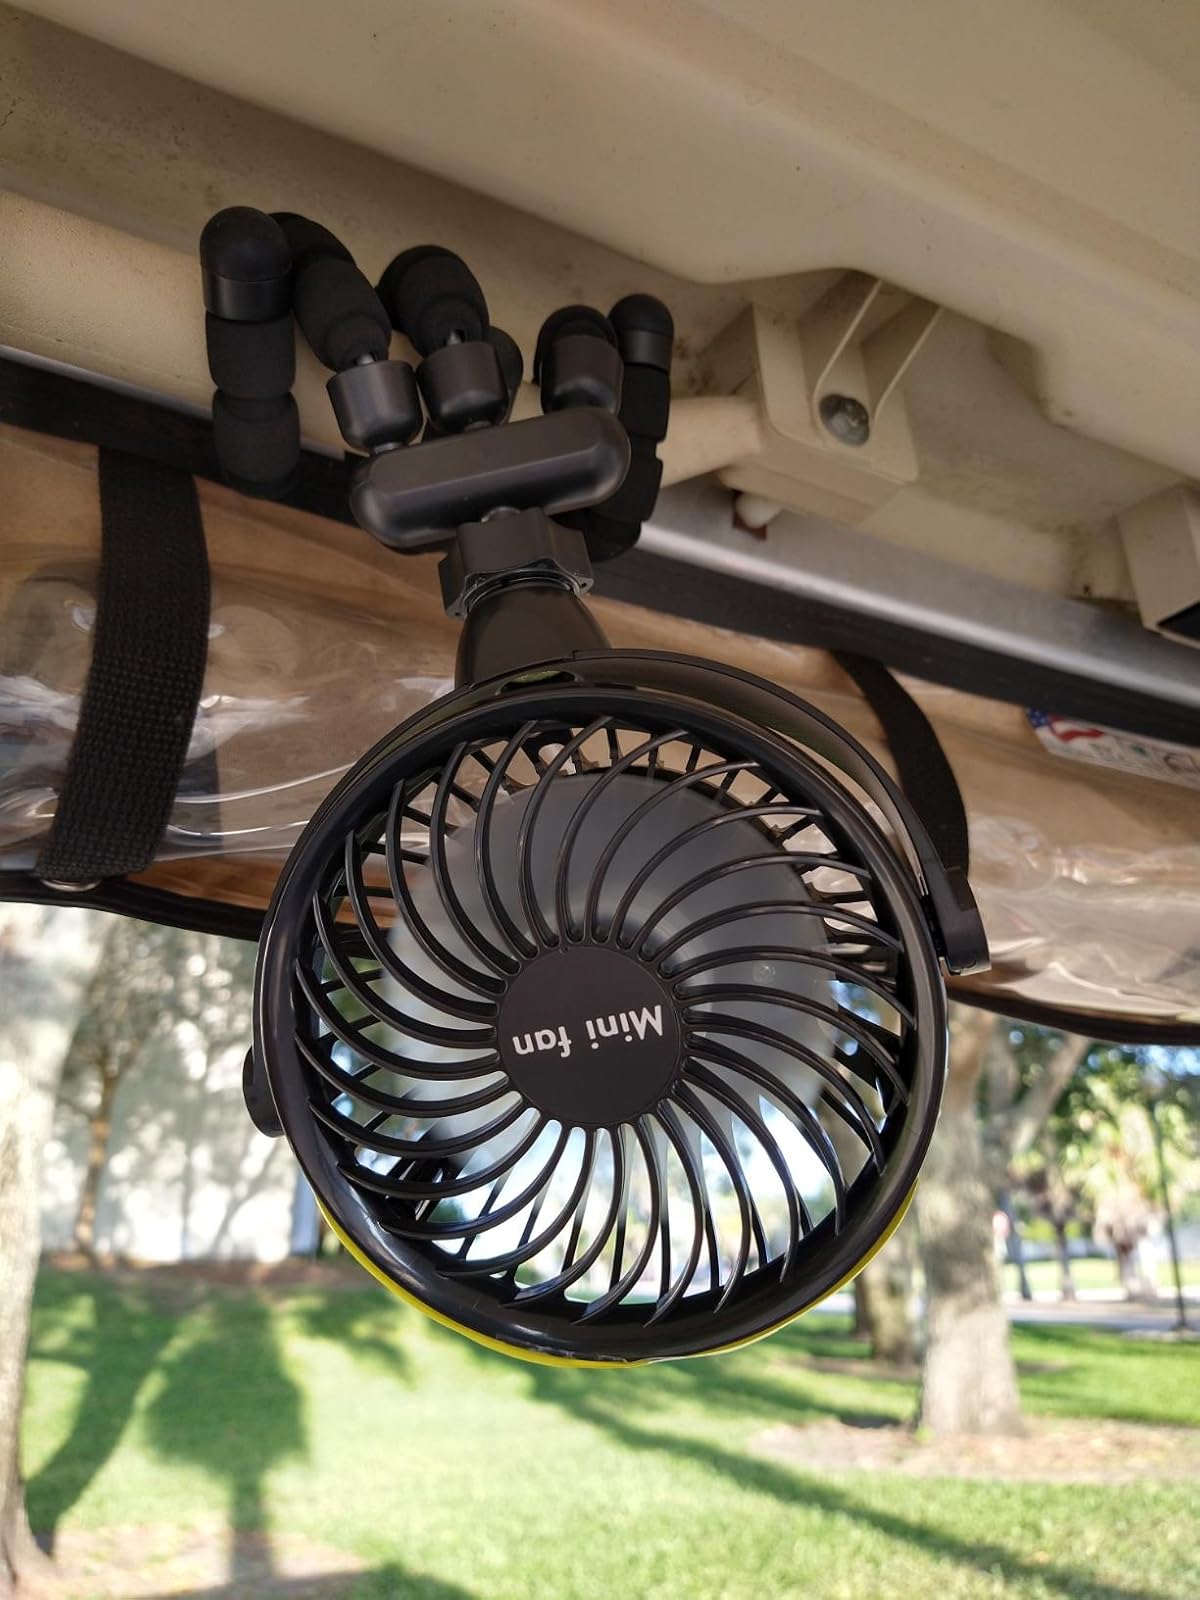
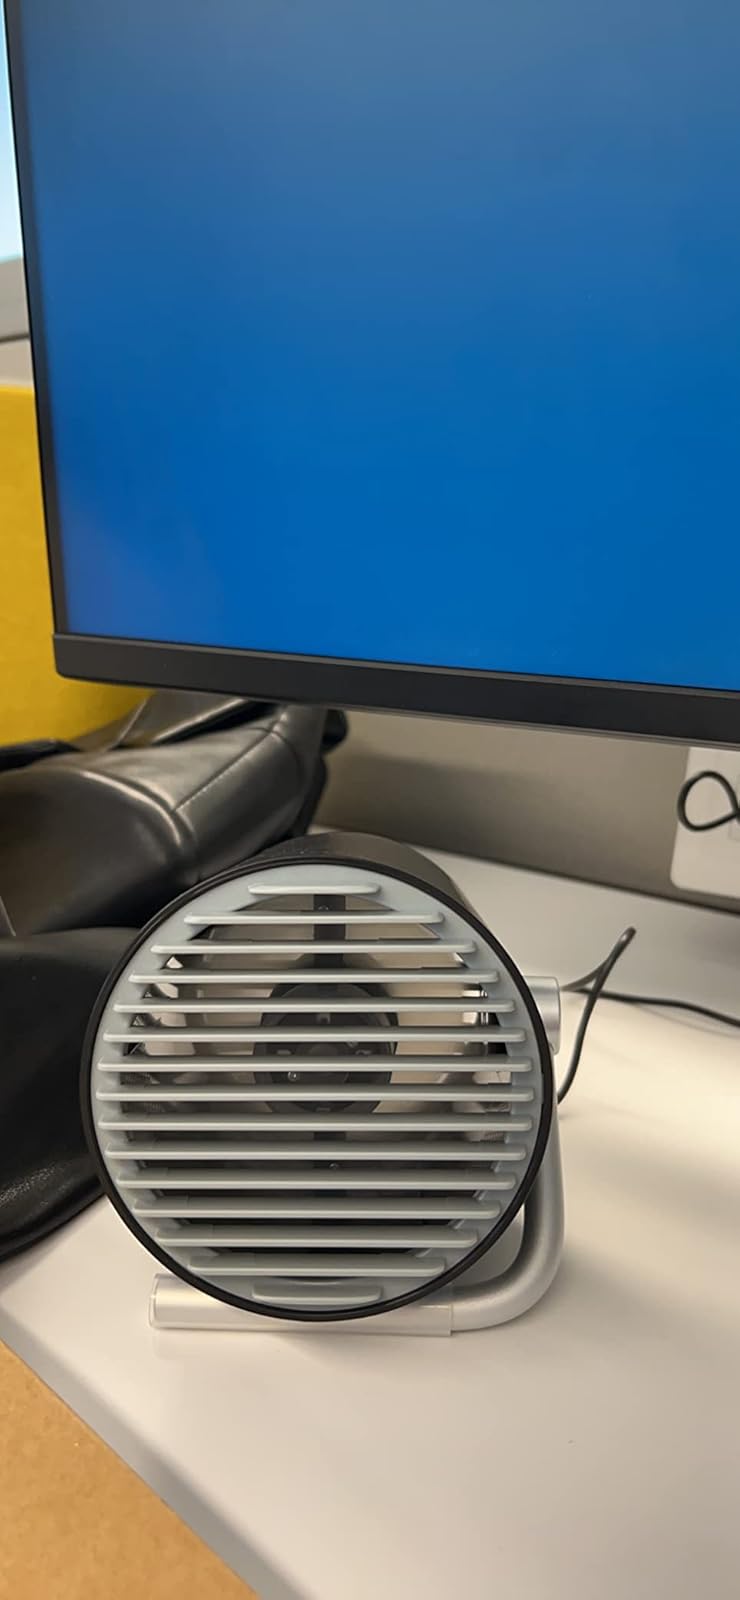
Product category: fan
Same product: no